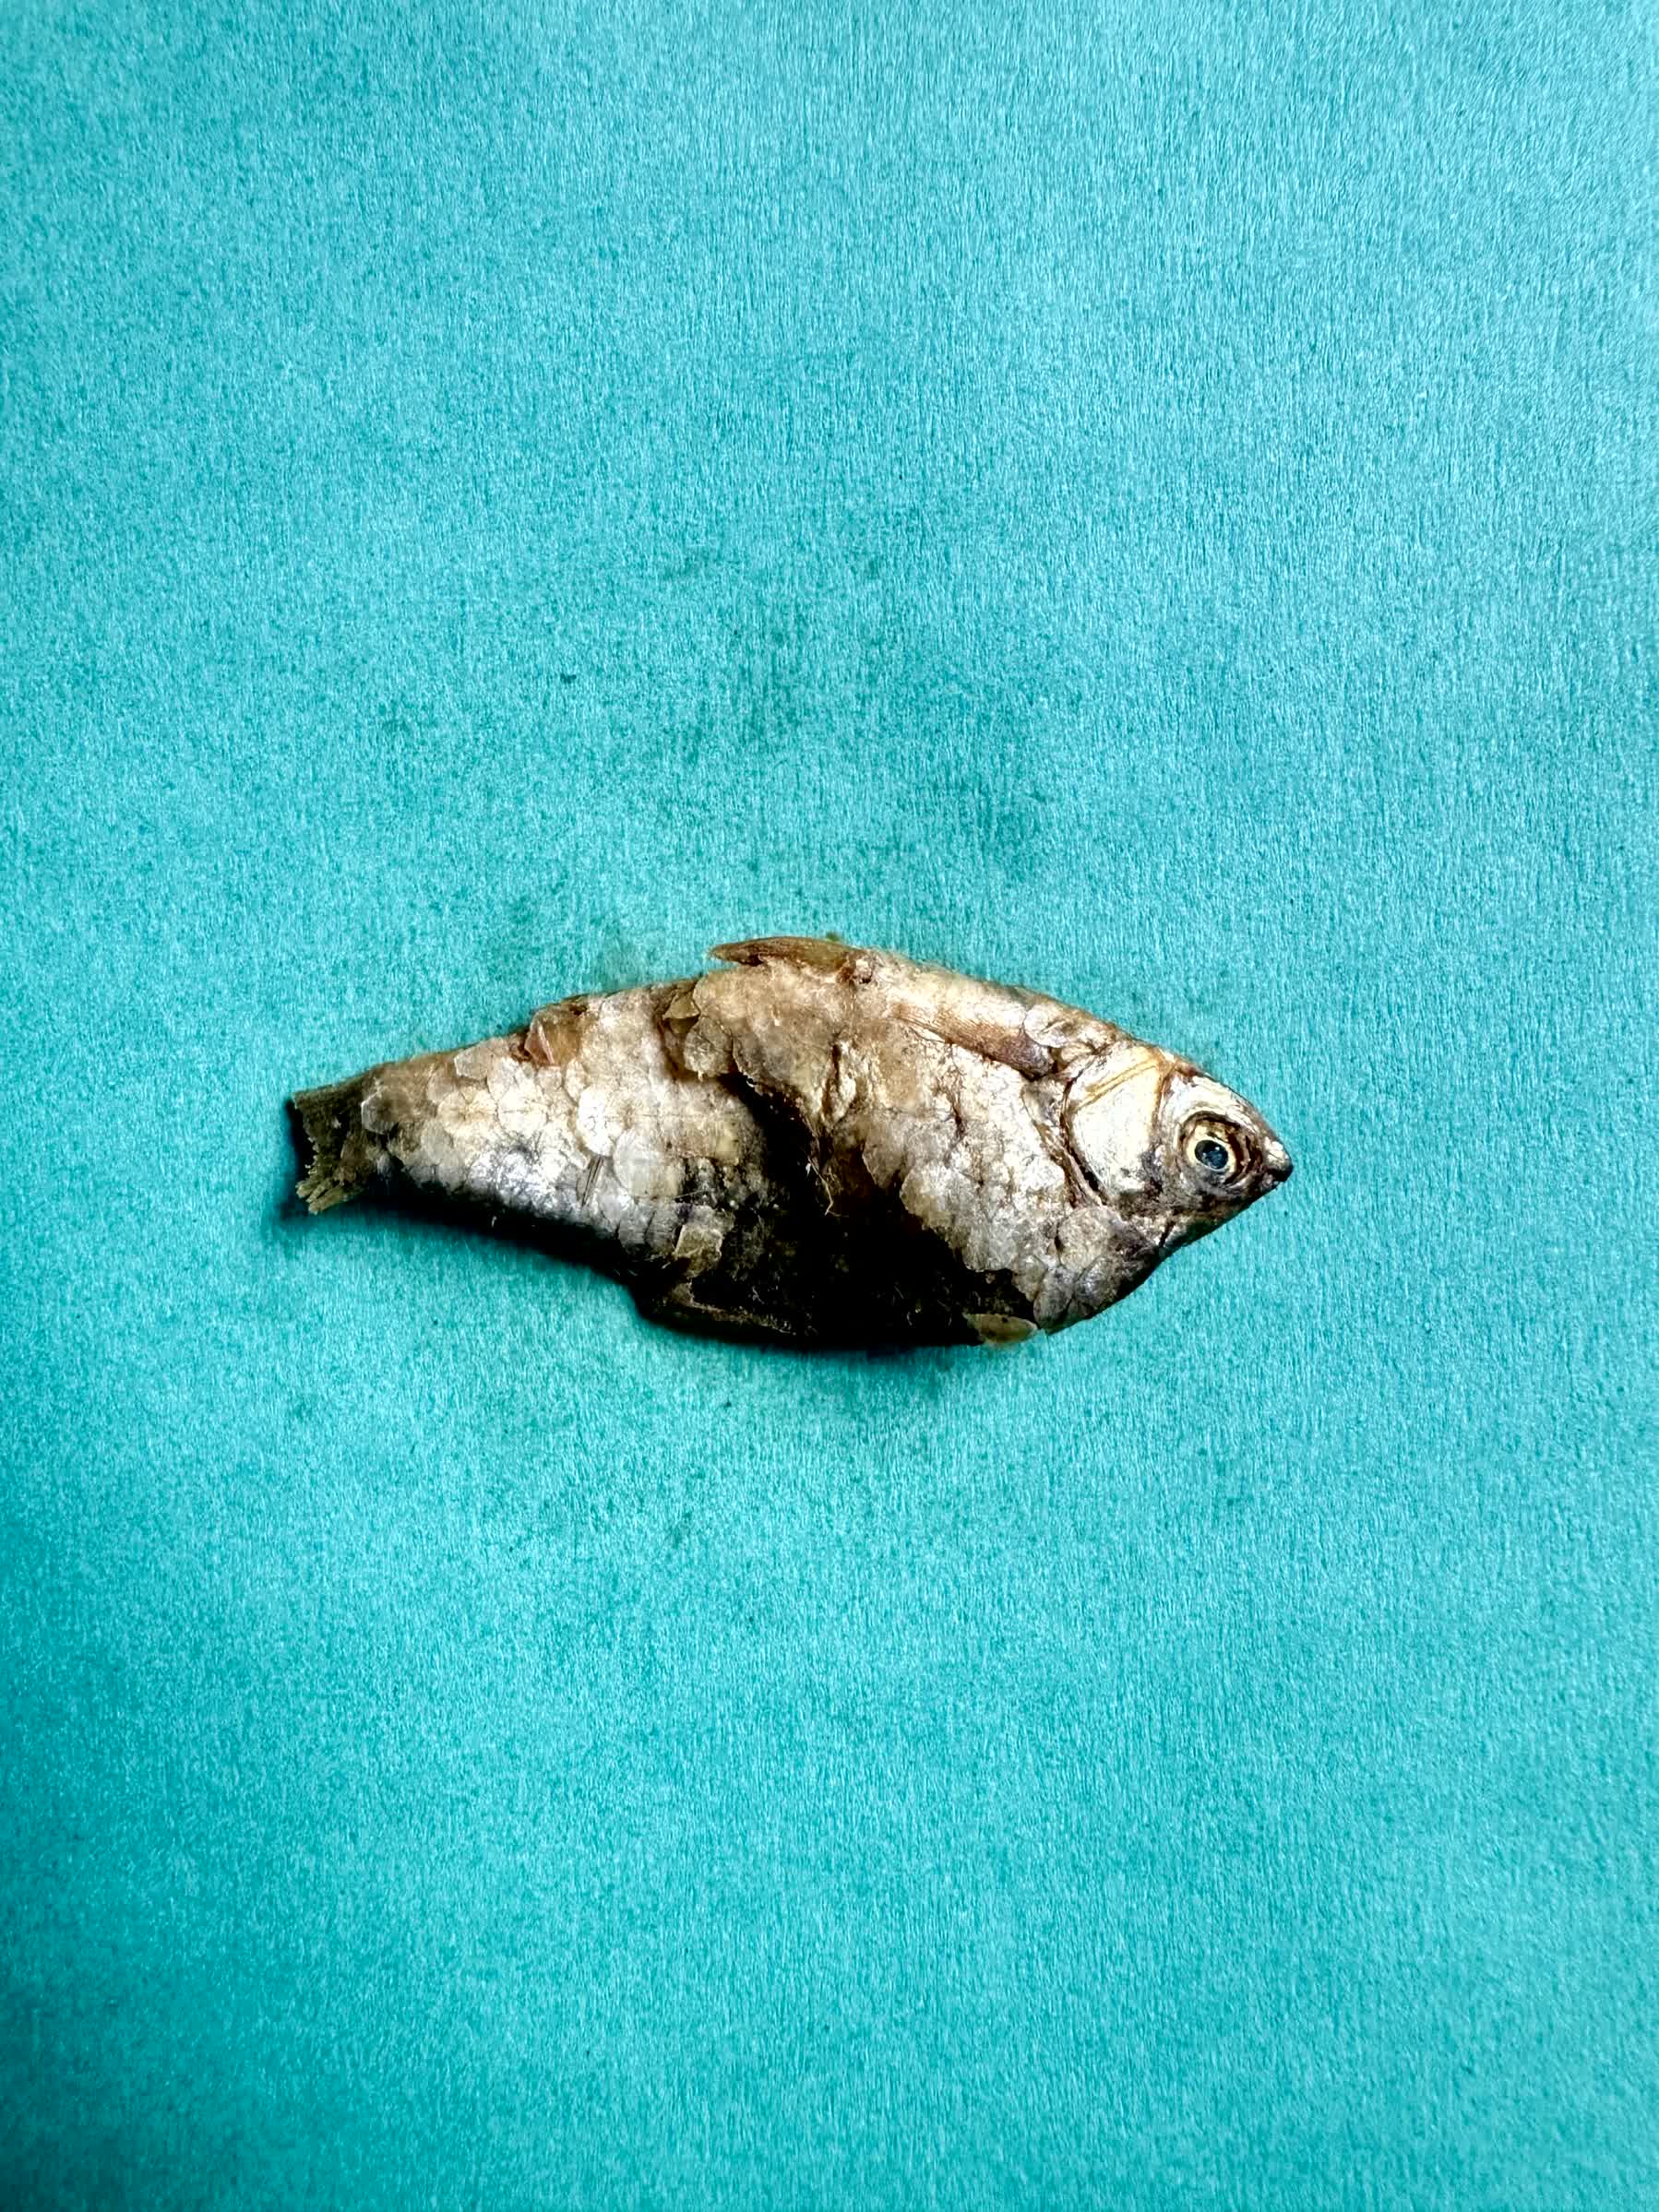
Species: puti chepa